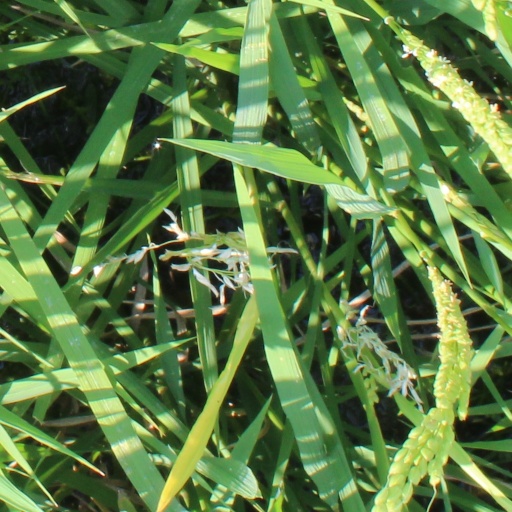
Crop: rice